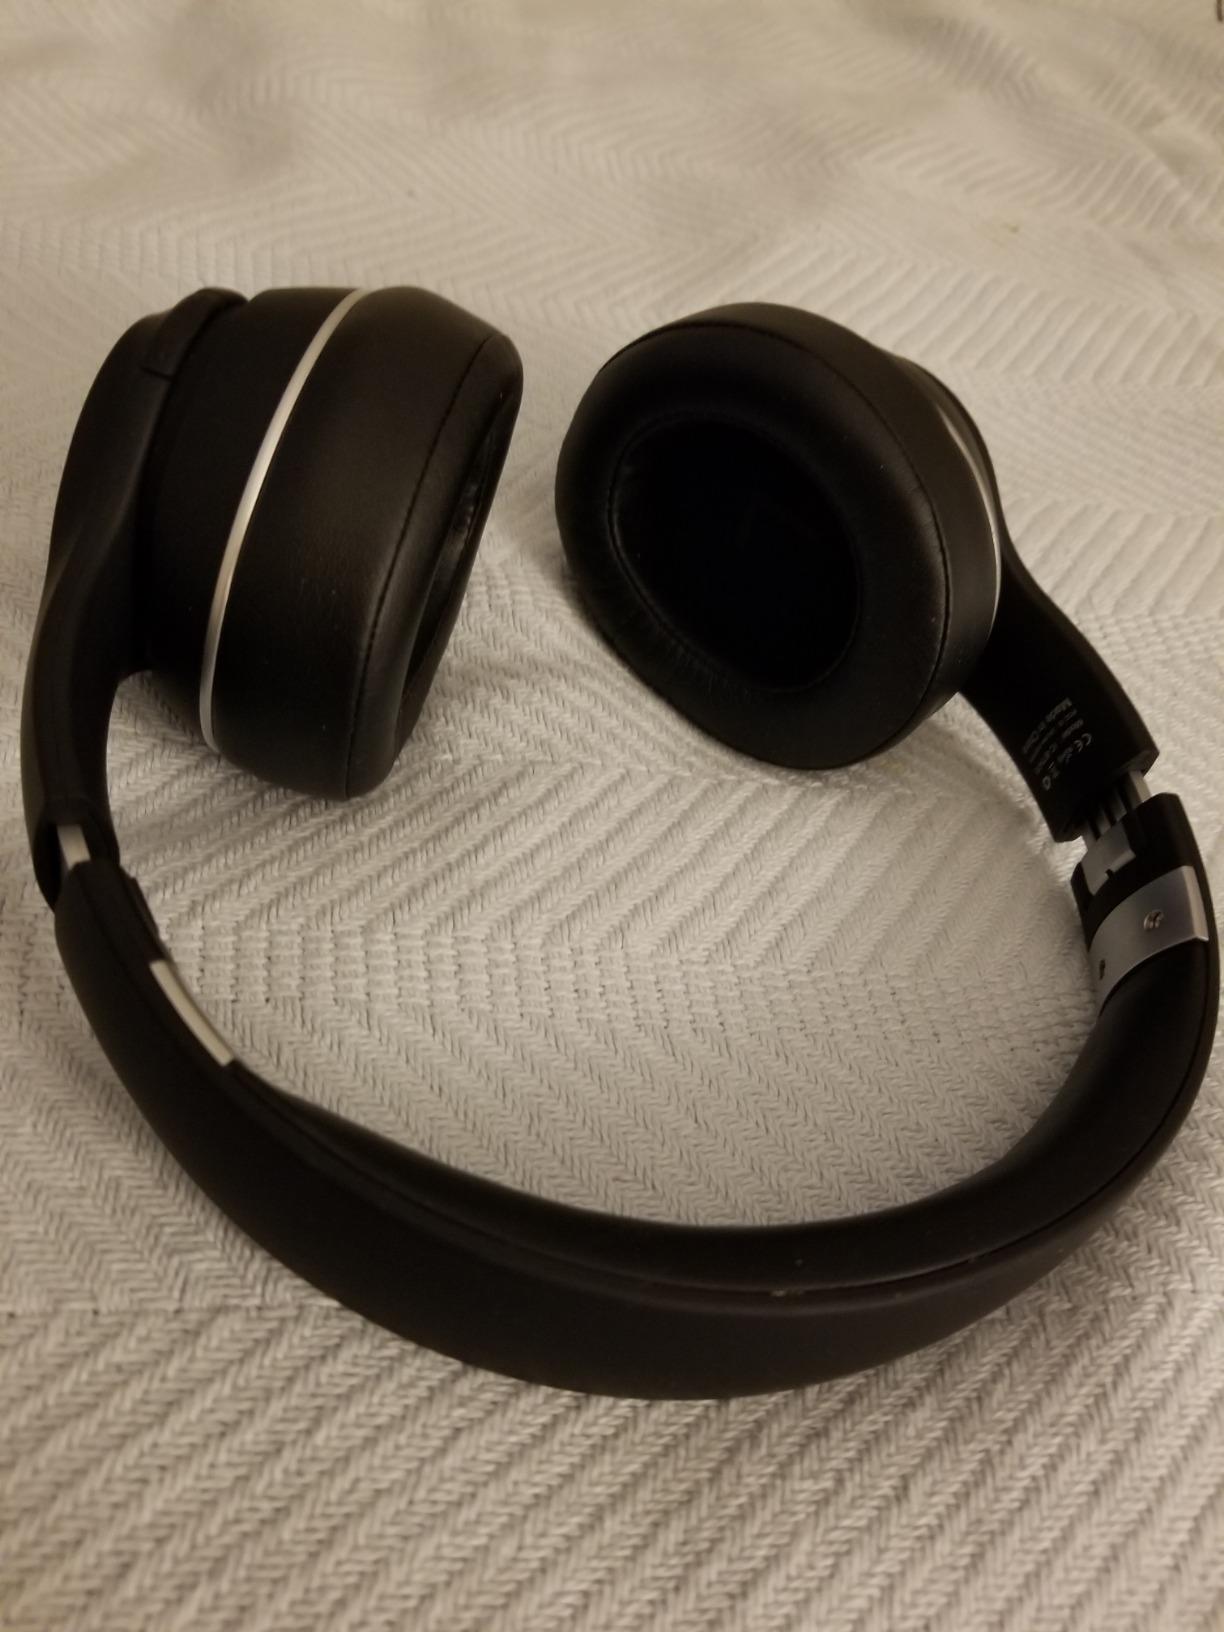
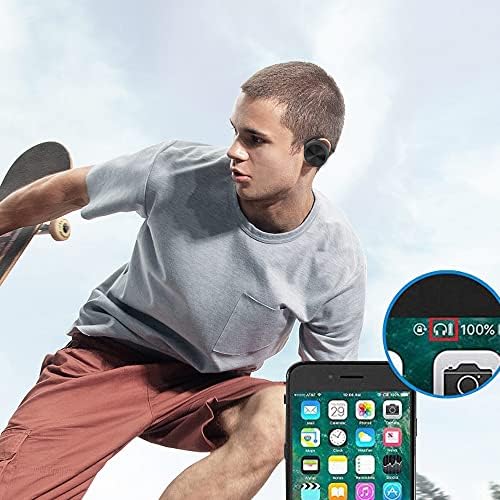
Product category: headphones
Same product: no